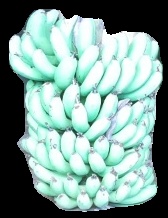
Variety: pachbale
Grade: grade1